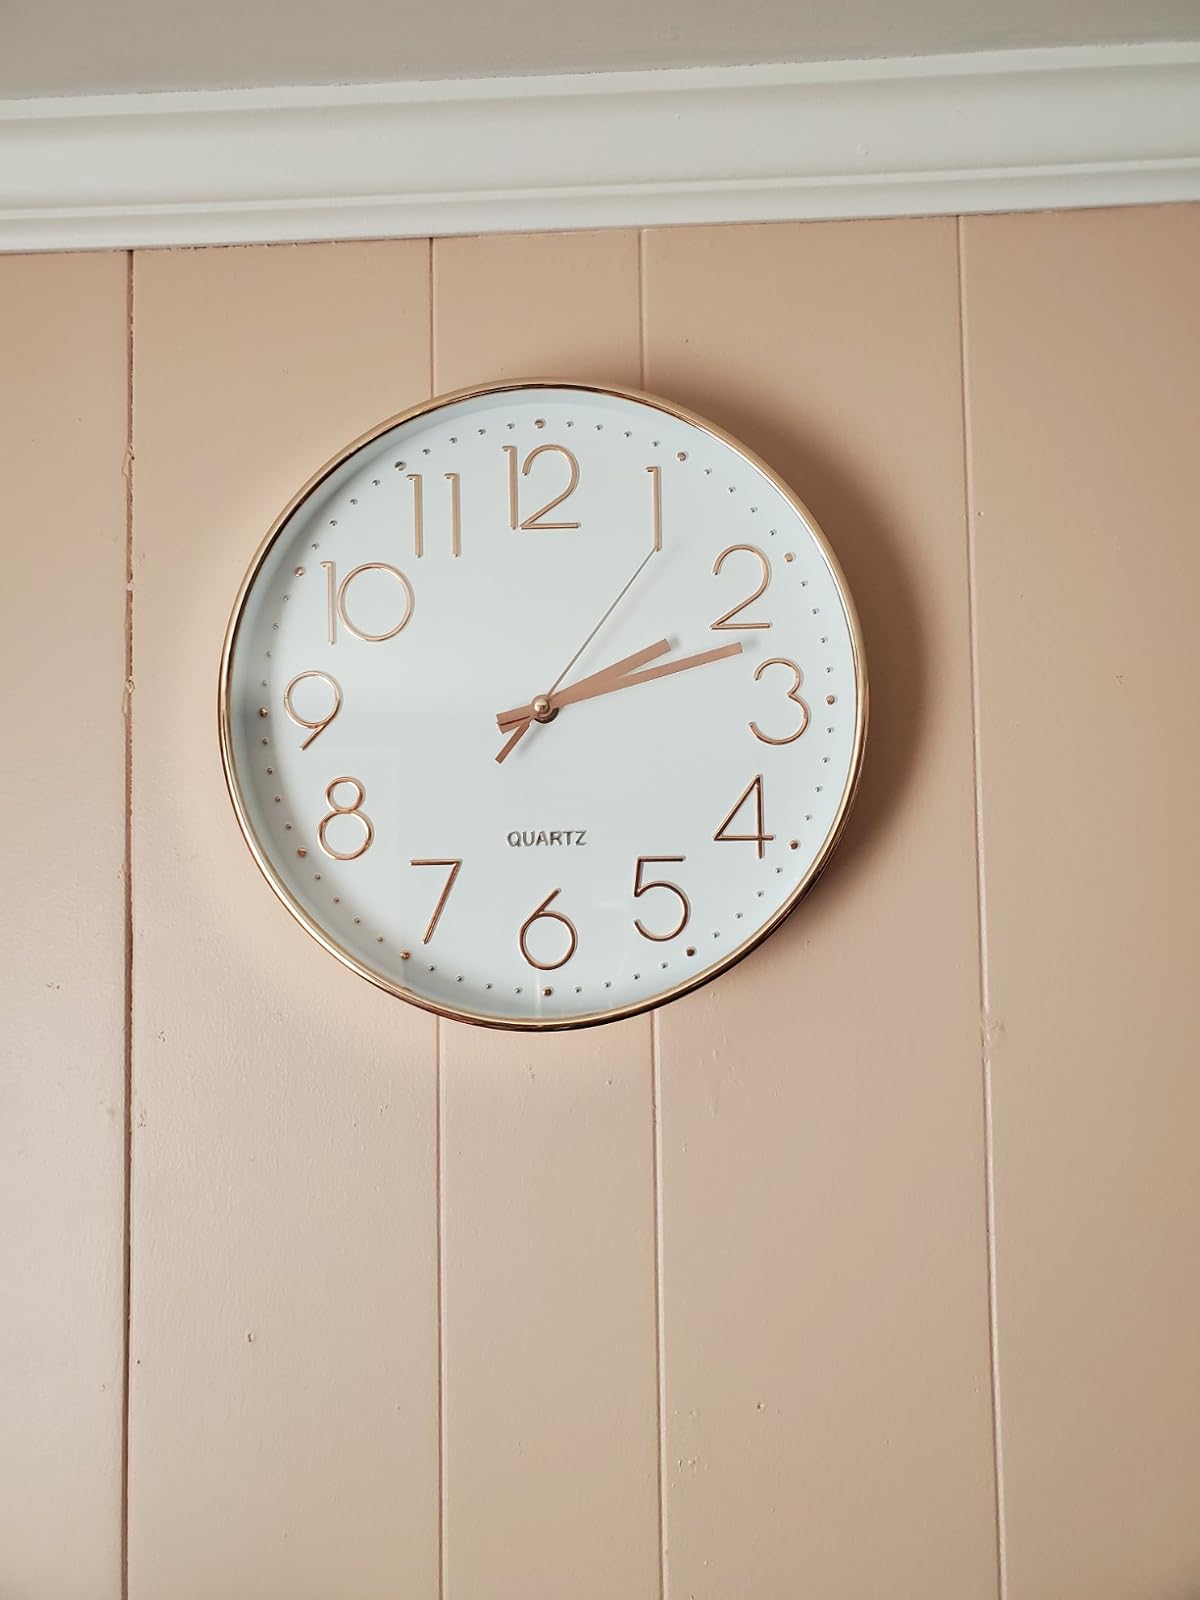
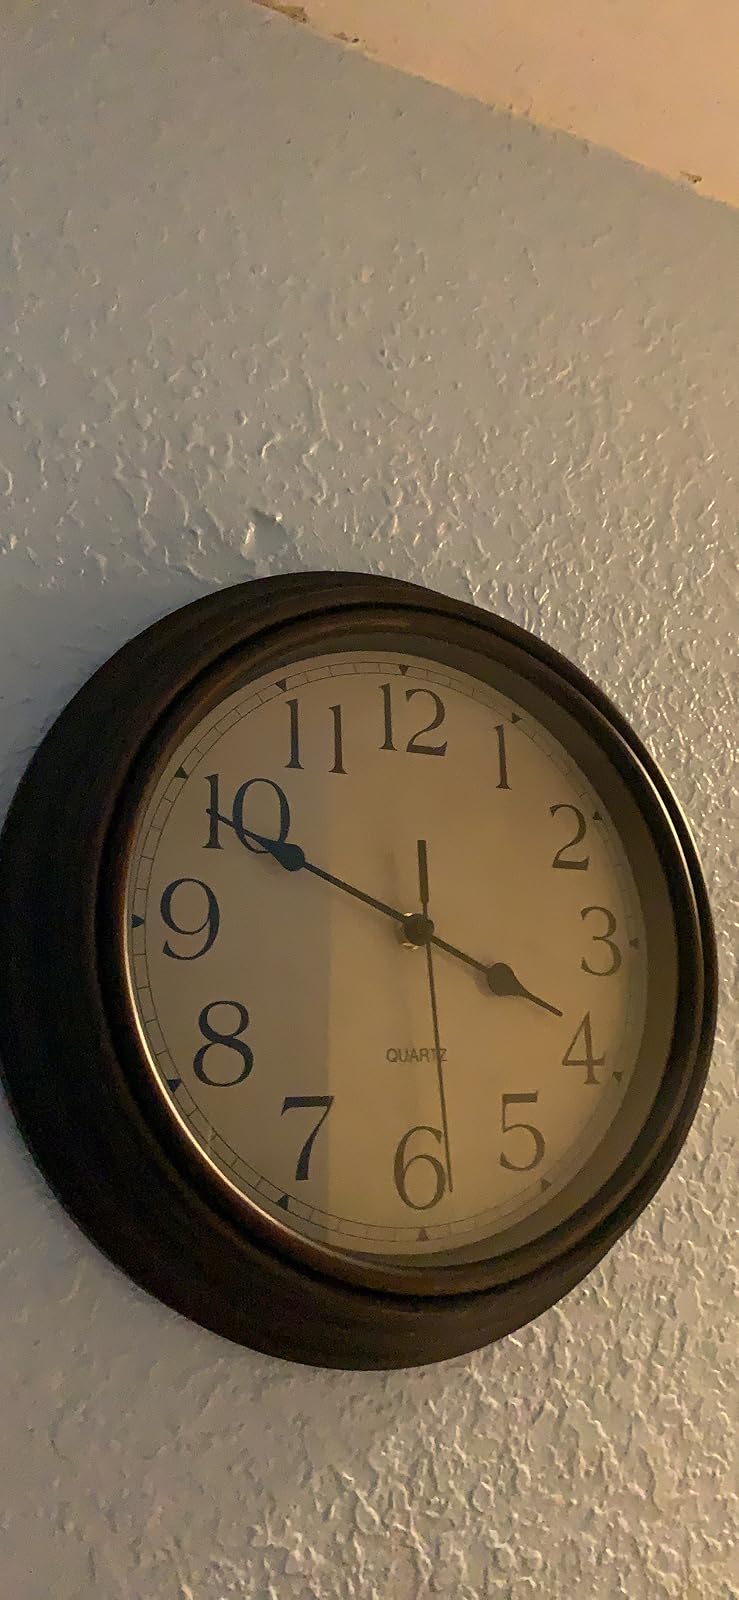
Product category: clock
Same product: no